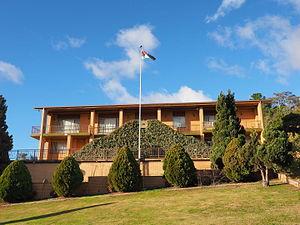
Ceci est une liste des représentations diplomatiques de la Libye.